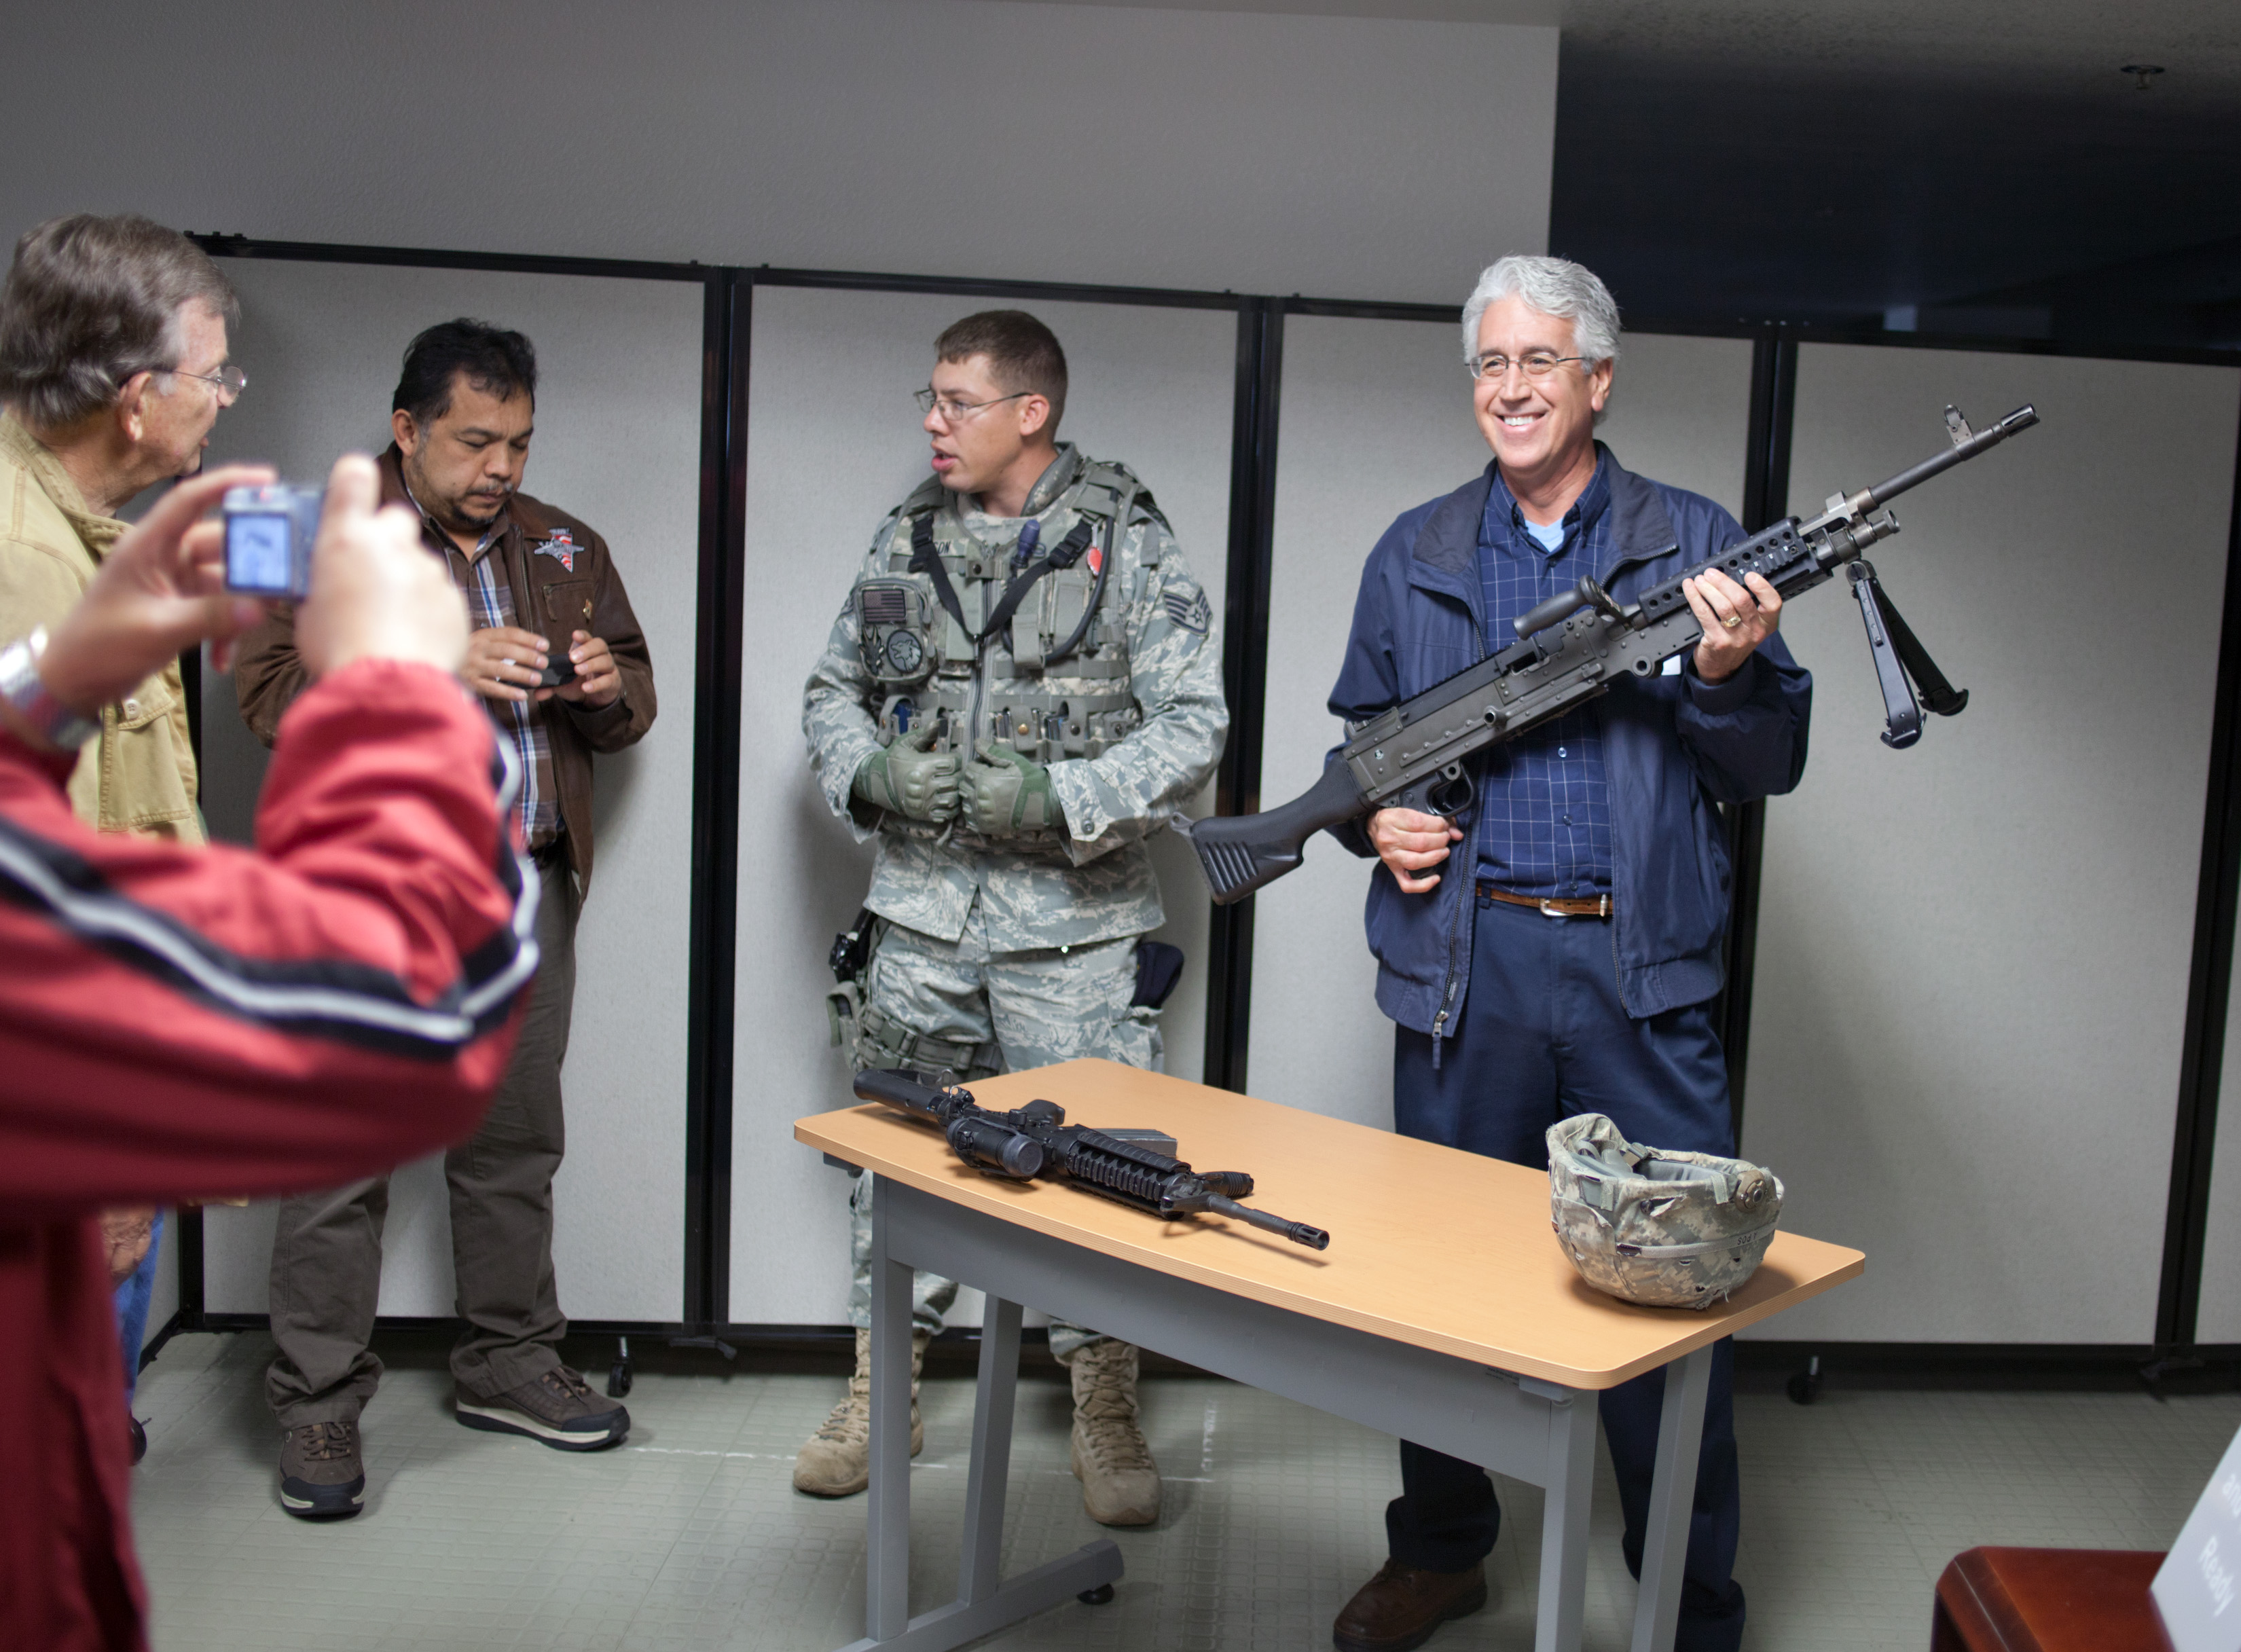
military, army, weapon, reserve, guard, esgr, defenders, machinegun, employer